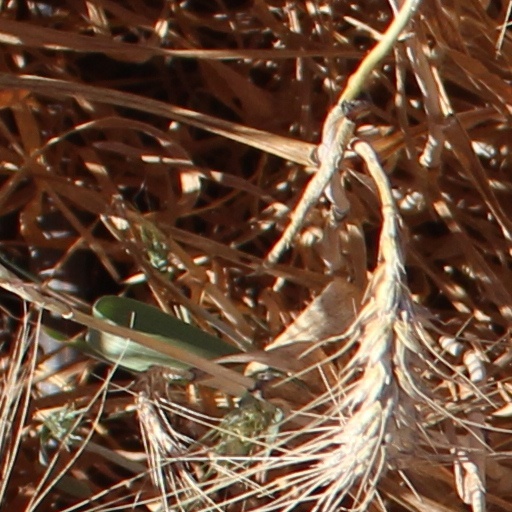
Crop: wheat